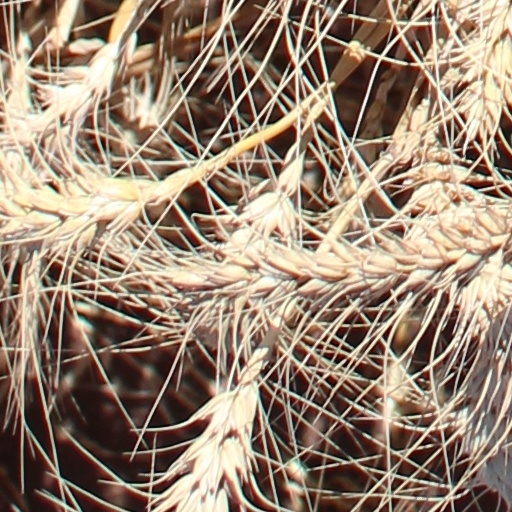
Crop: wheat